Trams in Berlin

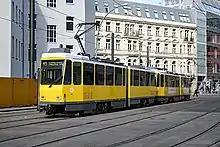
BVG Tatra KT4D trams in Große Präsidentenstraße

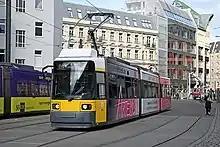
1067, Düwag GT6N in Große Präsidentenstraße

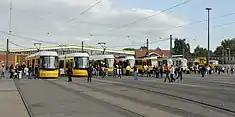
Open Day 2009 at BVG's Berlin-Lichtenberg depot. In front of the maintenance shop typical Berlin trams are presented. From left to right, new to old.

On 16 May 1881, the region of Berlin again made transport history. In the village of Groß-Lichterfelde, which was incorporated into Berlin-Steglitz 39 years later, Werner von Siemens opened the world's first electric tramway. The electric tram in Groß-Lichterfelde was built to and ran from today's suburban station, Lichterfelde Ost, to the cadet school on "Zehlendorfer Straße" (today "Finckensteinallee").